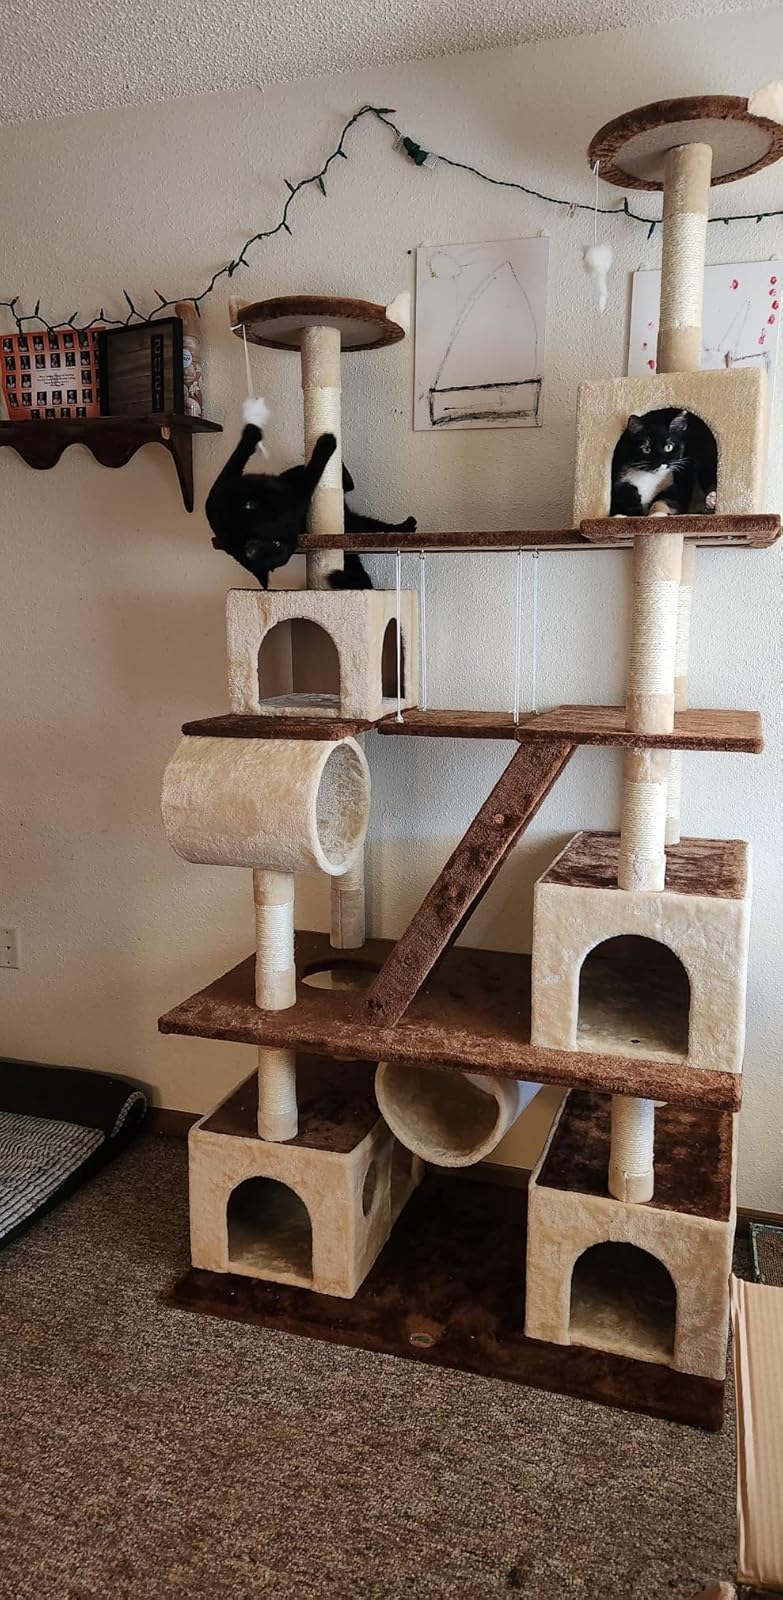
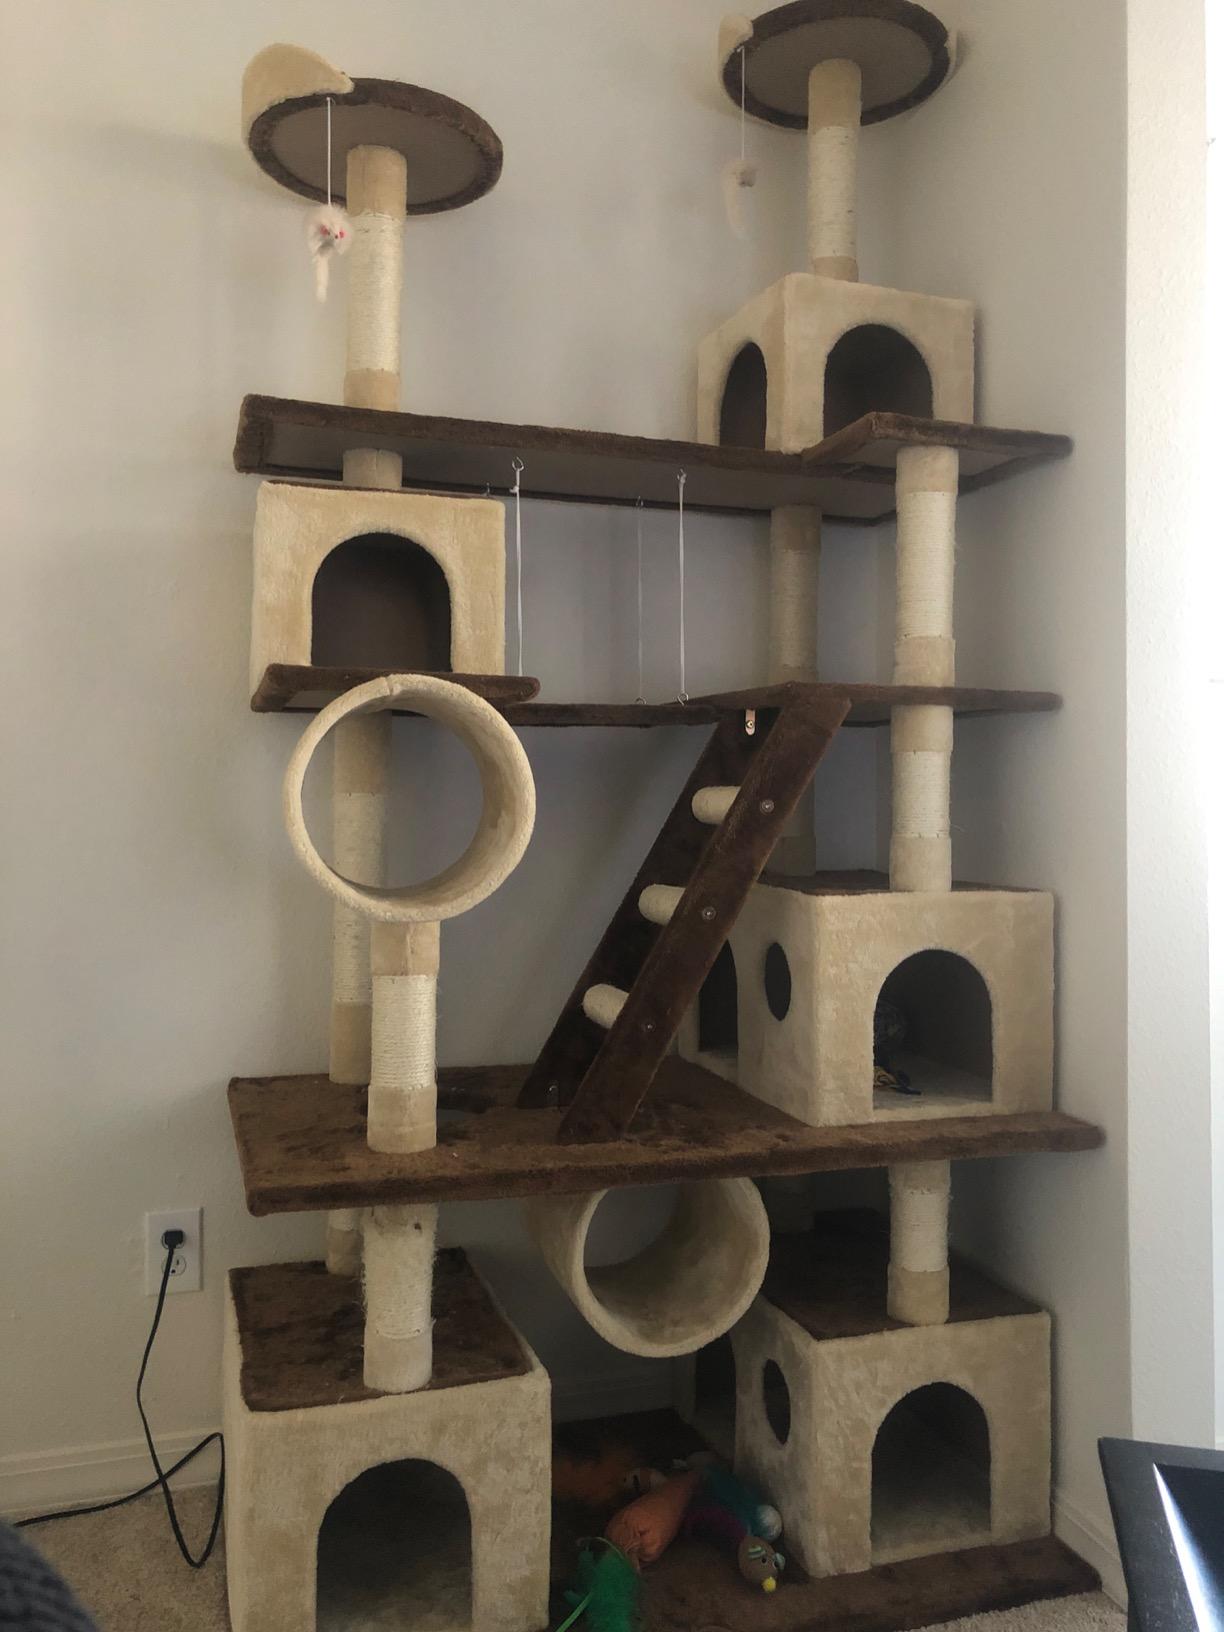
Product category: items_cat tree
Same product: yes